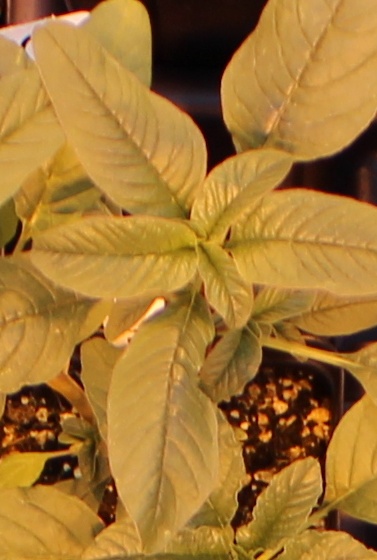
Label: Waterhemp